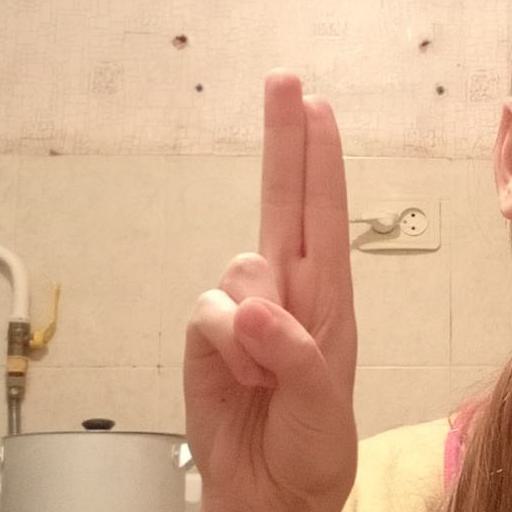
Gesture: two_up